Andrew Wilkinson

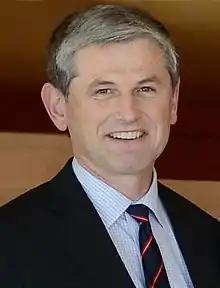

Andrew Wilkinson (born 1957) is a Canadian politician. He is the former leader of the British Columbia Liberal Party and served as the leader of British Columbia's Official Opposition from 2018 to 2020. He was elected to the Legislative Assembly of British Columbia in the 2013 provincial election and re-elected in 2017 and 2020, representing the electoral district of Vancouver-Quilchena.